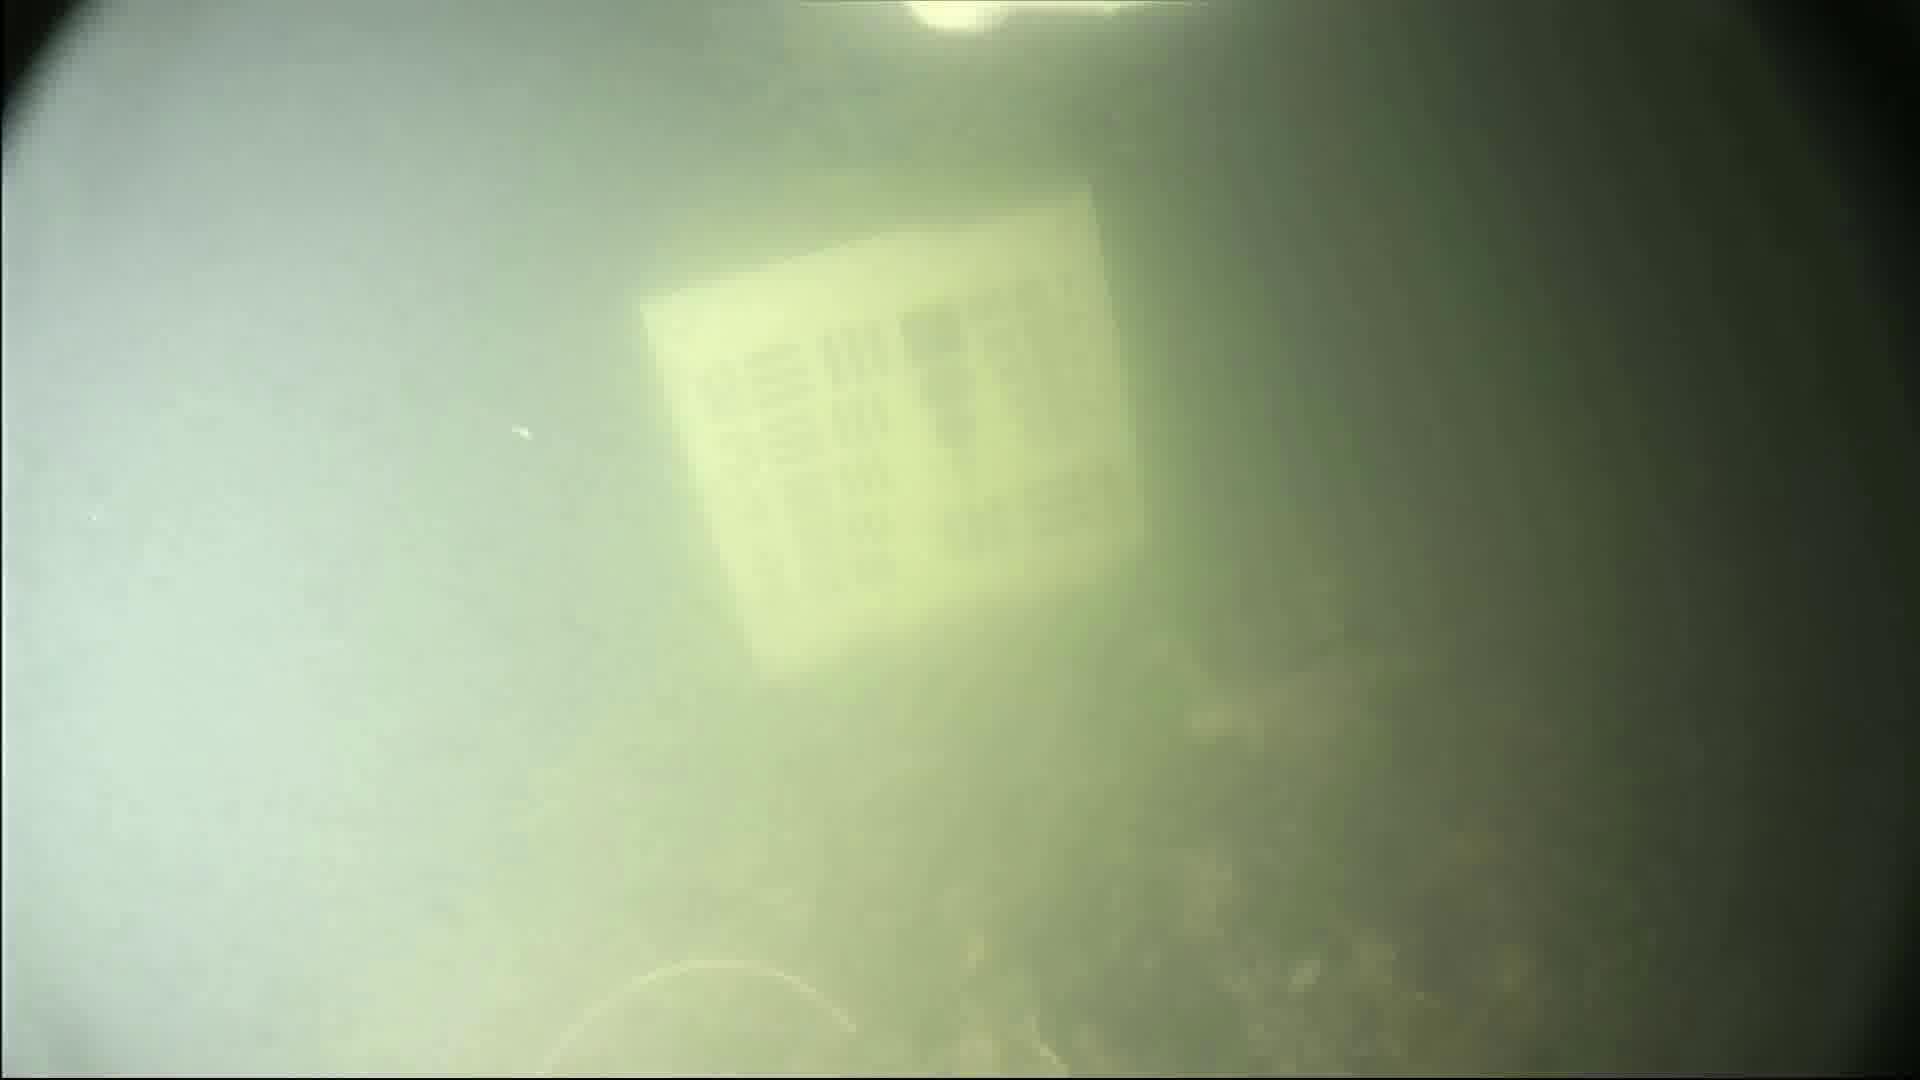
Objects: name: fish